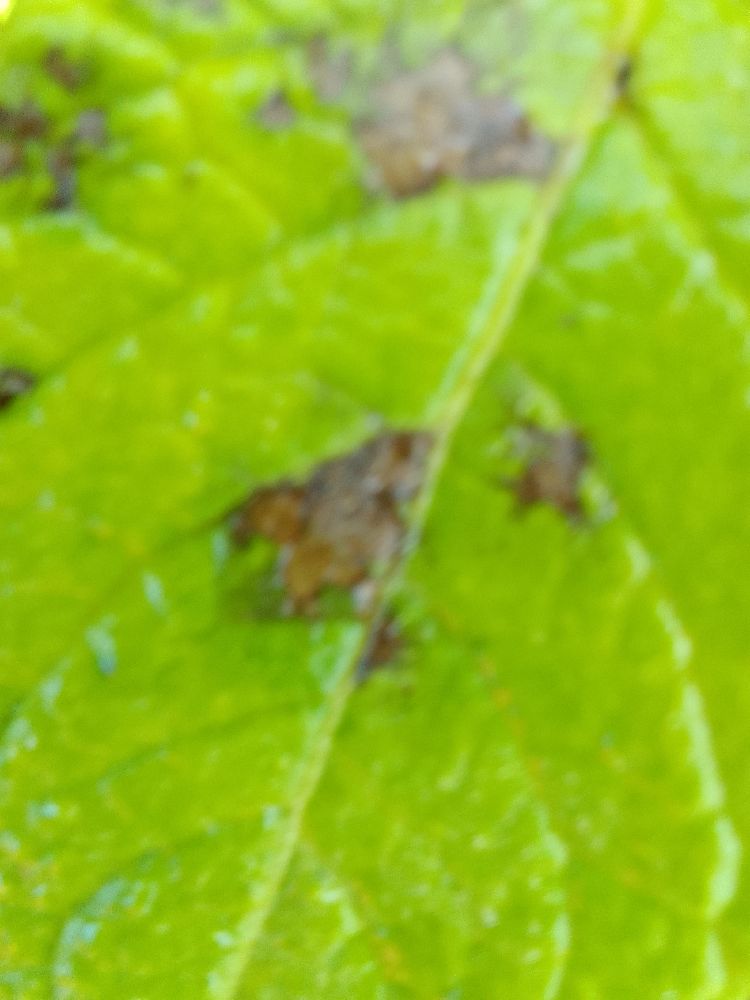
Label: Early blight